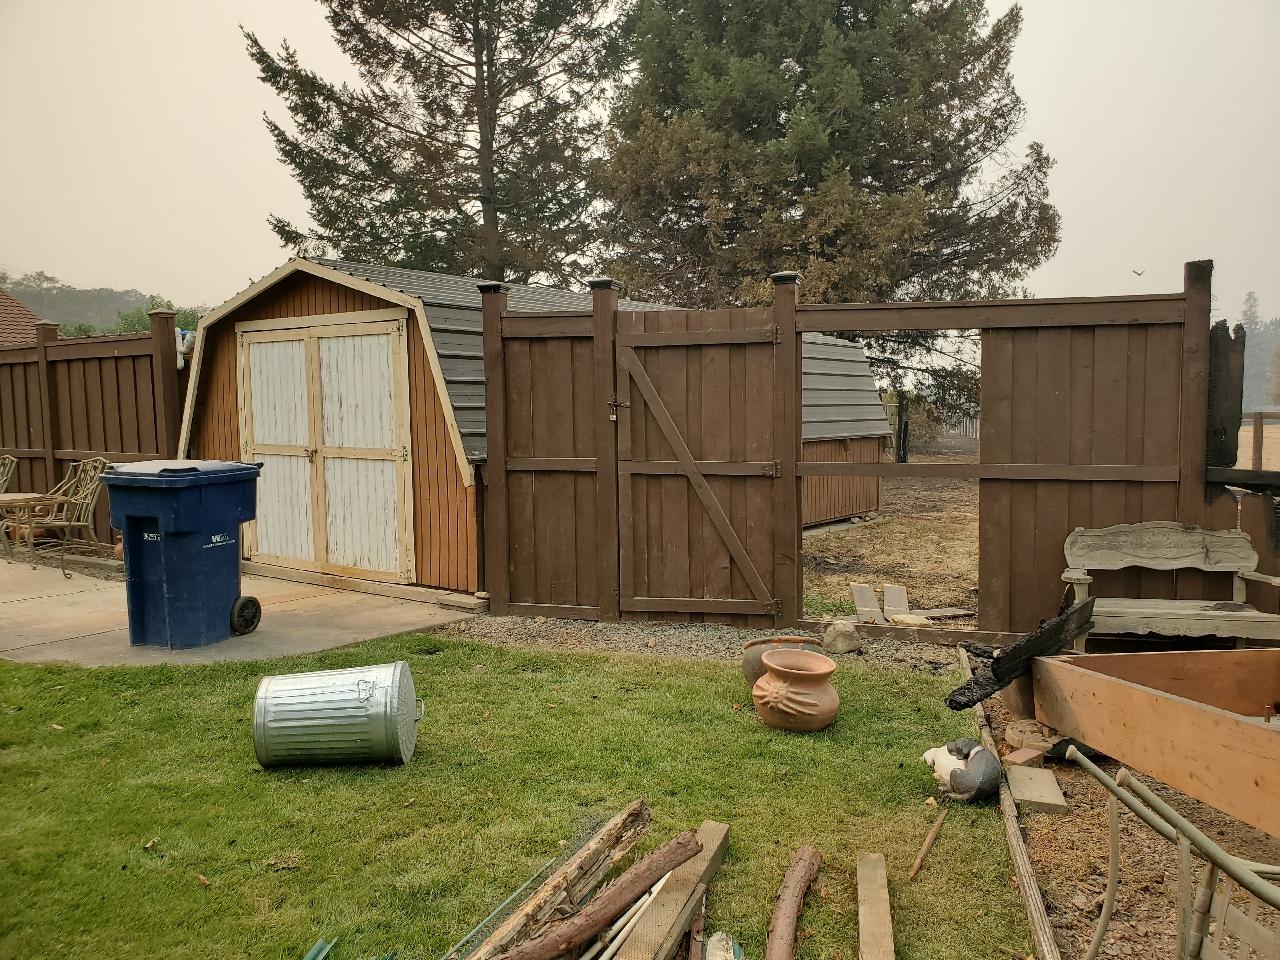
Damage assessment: no_damage